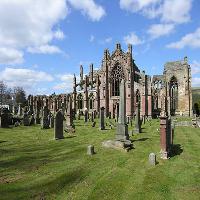
Weather: sun or clear